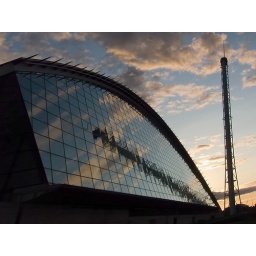
Just about sunset. I liked the reflections of the sky &amp;amp; tower in the windows.